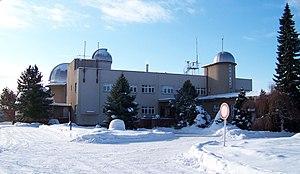
Hvězdárna Hradec Králové est à la fois un observatoire astronomique et un planétarium. L'Institut de physique de l'atmosphère et l'Institut hydrométéorologique tchèque se trouvent également dans le même bâtiment. Fondé en 1961, il est situé dans périphérie sud de Hradec Králové en République tchèque.